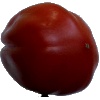
Label: tomato_heart